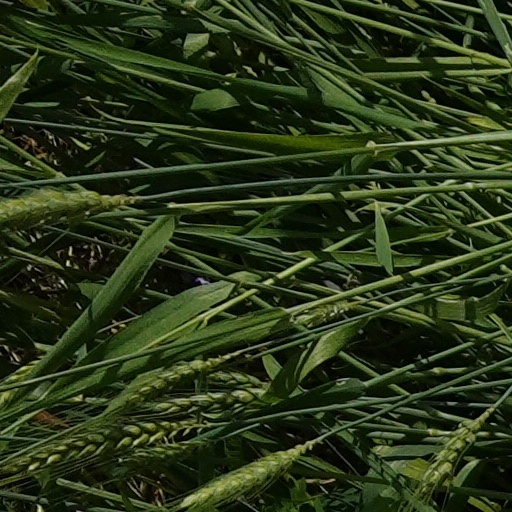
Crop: wheat